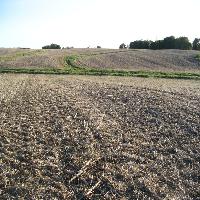
Weather: cloudy or overcast